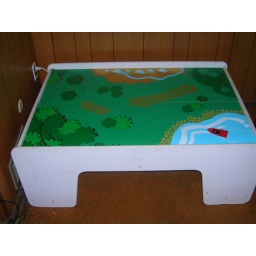
White wood train table in very good condition. Plywood tabletop corner is bent. No trains included.